Maryland Route 528

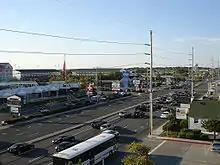
A wide, busy, divided highway is flanked by hotels, restaurants, and other businesses serving beach visitors.

MD 528 and MD 378 both have their southern termini at the intersection of Baltimore Avenue and South 1st Street at the southern end of Ocean City north of the Ocean City Inlet. Baltimore Avenue continues south and then turns east as South 2nd Street toward the Hugh T. Cropper Inlet Parking Lot that serves attractions on the Ocean City Boardwalk along the Atlantic Ocean, including the Trimper's Rides amusement park and the Ocean City Life-Saving Station. From the southern terminus, MD 528 heads west on South 1st Street and then north as Philadelphia Avenue, while MD 378 heads north as Baltimore Avenue. The two state highways form a one-way pair, with MD 378 carrying three lanes of northbound traffic and MD 528 carrying three lanes of southbound traffic. Both streets intersect South Division Street, which was the site of the railroad terminus in Ocean City and is currently the site of Sunset Park and the South Division Street Transit Center, and Worcester Street, which was the site of the first automobile bridge to the resort in 1916.